Martín Demichelis

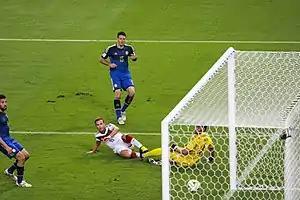
Mario Götze scoring the winning goal for Germany as Ezequiel Garay (left), Demichelis (centre) and goalkeeper Sergio Romero look on during the 2014 World Cup Final

Demichelis was first called up for Argentina to compete at the 2005 FIFA Confederations Cup in Germany, where he was unused by the eventual runners-up. He made his debut under José Pekerman on 12 November 2005 that year, in a 3–2 friendly loss to England at the Stade de Genève in Switzerland, playing as a defensive midfielder; he was not chosen for the 2006 FIFA World Cup.